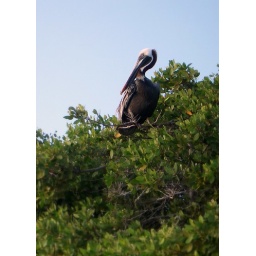
A perched pelican in black turtle cove, Galapagos.